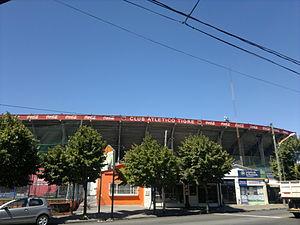
L'Estadio José Dellagiovanna, surnommé Monumental de Victoria, est un stade de football inauguré en 1936 et situé à Victoria, dans la banlieue nord de Buenos Aires en Argentine.